Mississippi National Guard

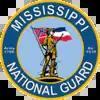
The Mississippi National Guard's former seal

During the Vietnam War, service in the National Guard was highly sought after. An enlistment in the Guard prevented a person from being sent to combat. In 1968, the Mississippi National Guard had 10,365 soldiers. At the time only 1% of them were black. At that time, the population of the state was more than forty percent black.